Holman Melcher

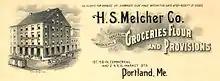
Letterhead for H. S. Melcher Co.

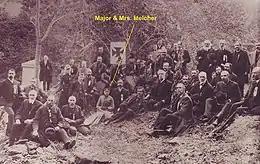

In his postwar years, Melcher put the wartime skills he obtained working as adjutant for Maine Generals O.O. Howard and J.L. Chamberlain to good use. He founded and operated the H.S. Melcher Company, a wholesale produce business on Fore Street along the waterfront in Portland, Maine. After many years he sold it for a handsome profit to what became the A&P grocery chain.